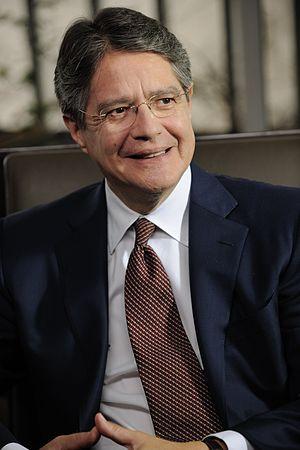
Des élections générales se sont tenues en Équateur, le 17 février 2013, notamment des élections législatives et une élection présidentielle.
Guillermo Alberto Santiago Lasso Mendoza, né le 16 novembre 1955 à Guayaquil, est un homme d'affaires et homme politique équatorien.